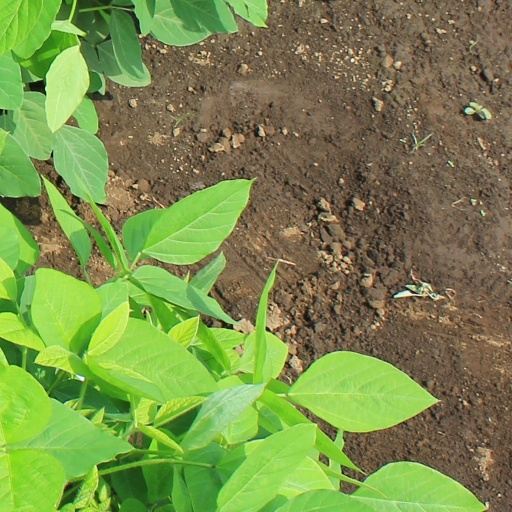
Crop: soybean